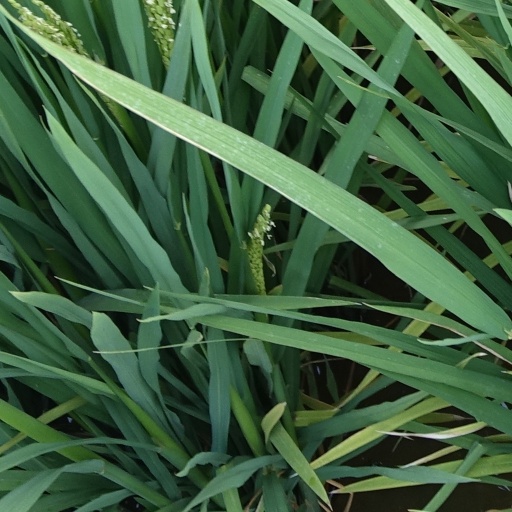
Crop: rice